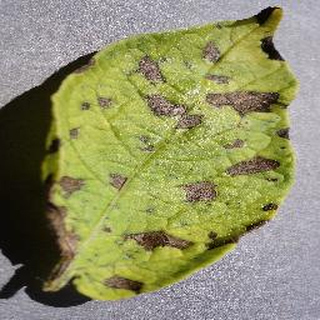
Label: potato_early_blight